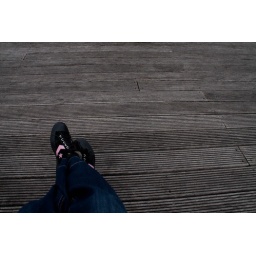
the rooftop garden at the library in dublin. oddly, none of the plants were in very good shape despite all the rain.